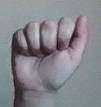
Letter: saad